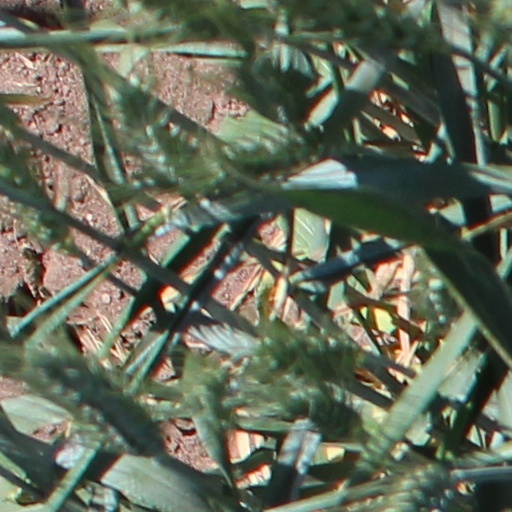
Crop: wheat